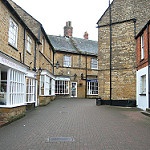
Scene: Outdoor